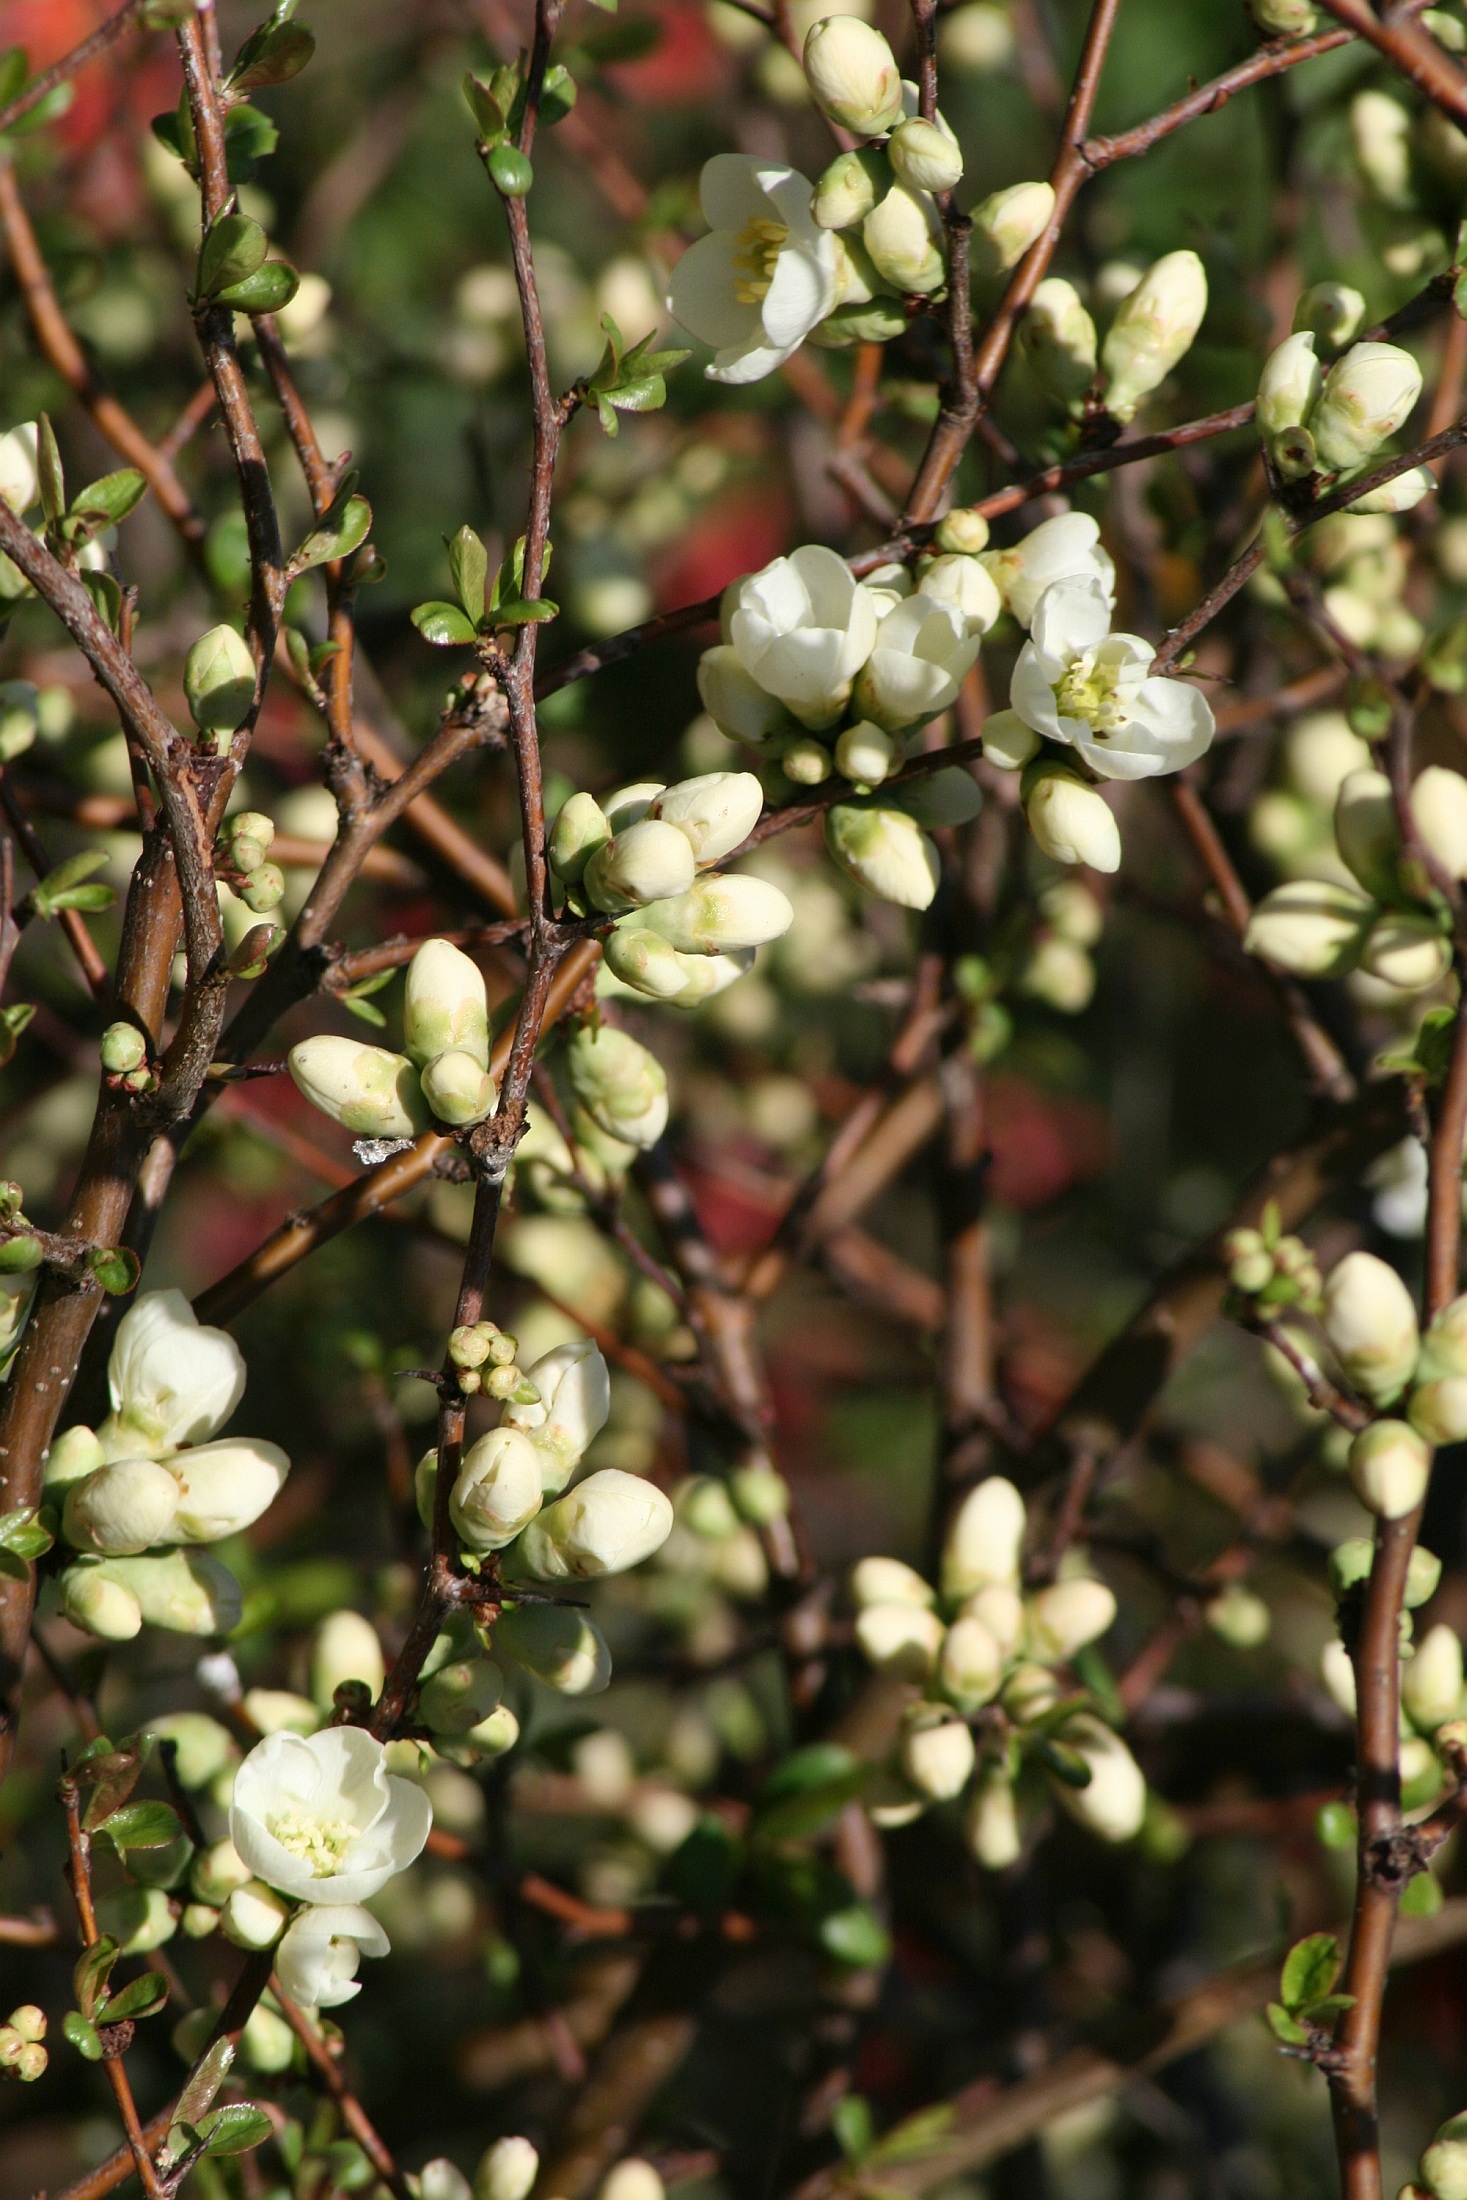
tree, nature, branch, blossom, plant, sunshine, fruit, berry, flower, bloom, bush, food, spring, produce, evergreen, botany, garden, flora, white flower, flowers, shrub, spring flowers, prunus spinosa, flowering plant, spring bloom, woody plant, land plant